Kojiro Goto

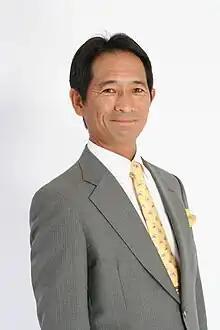
Kojiro Goto in 2012

Kojiro Goto (born 24 February 1962) is a Japanese equestrian. He competed in two events at the 1992 Summer Olympics.